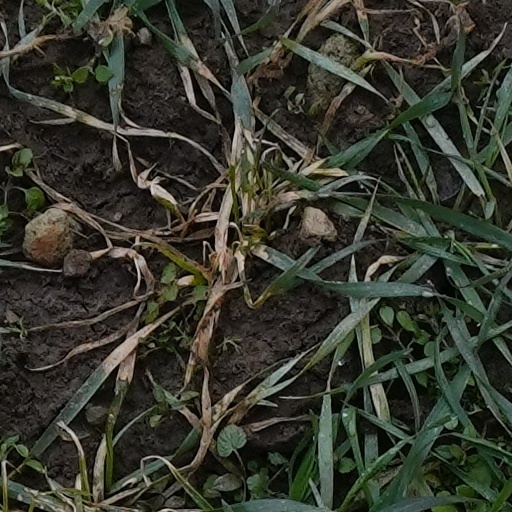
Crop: wheat